Jesus Is a Palestinian

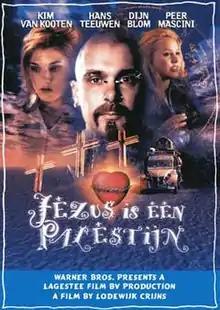
Theatrical release poster

Jesus Is a Palestinian (Dutch: Jezus is een Palestijn) is a 1999 Dutch comedy film written and directed by Lodewijk Crijns. The film parodies on religious fanaticism and millennialism, which involves the topics of self mutilation, incest, and euthanasia, is the director's first full-length movie. It premiered at the 1999 International Film Festival Rotterdam.